Andrew Mynarski

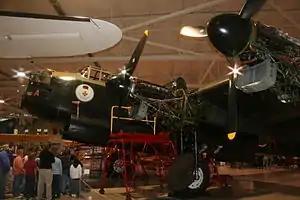
Mynarski Memorial Lancaster

In the aftermath of D-Day attacks on 12 June 1944, Mynarski was aboard KB726, taking part in the crew's 12th operation, a raid on Cambrai in northern France. They reached their target at midnight, Tuesday 13 June. After encountering flak over the coastline and briefly being "coned" by searchlights, the Lancaster was attacked by a Junkers Ju 88 enemy night fighter. Raked by cannon fire with major strikes on the port engines and centre fuselage, a hydraulic fire engulfed the bomber. Losing both port engines, de Breyne ordered the crew to bail out. As Mynarski approached the rear escape door, he saw through the inferno in the rear, that tail gunner Pilot Officer Pat Brophy was trapped in his turret. The tail turret had been jammed part way through its rotation to the escape position.